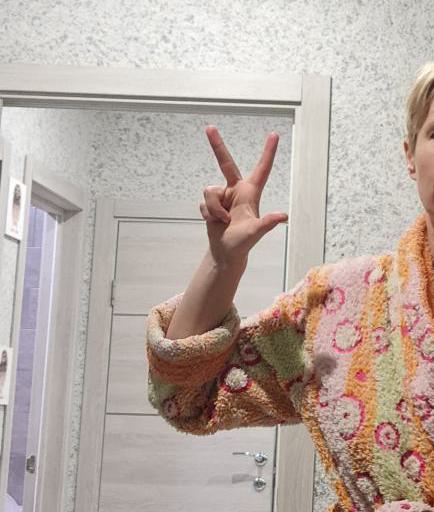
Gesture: three2